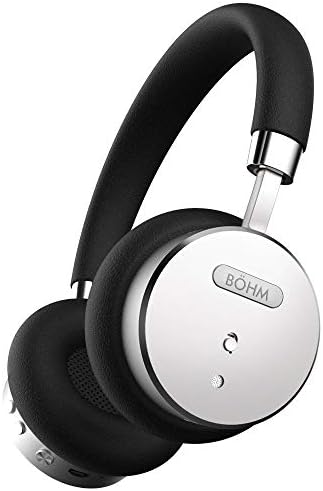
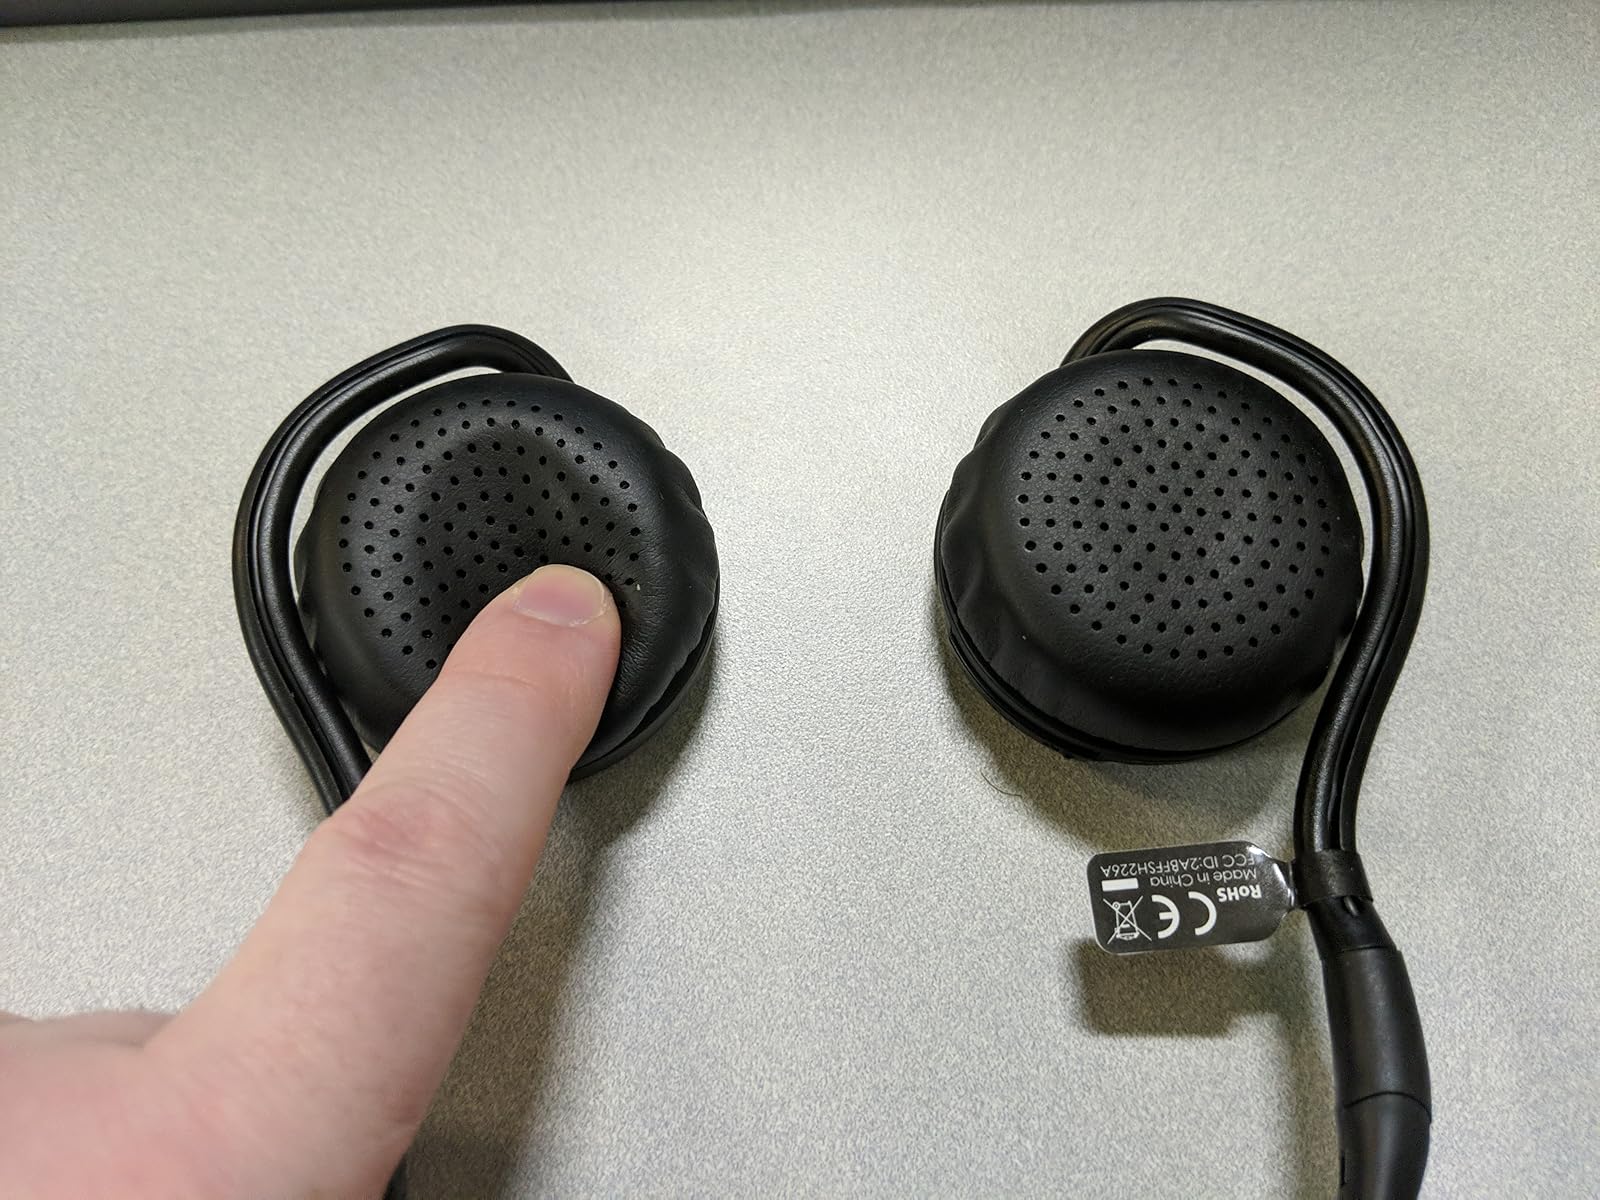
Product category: headphones
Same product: no